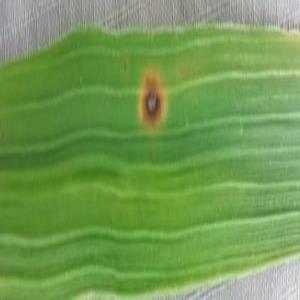
Disease: Brownspot